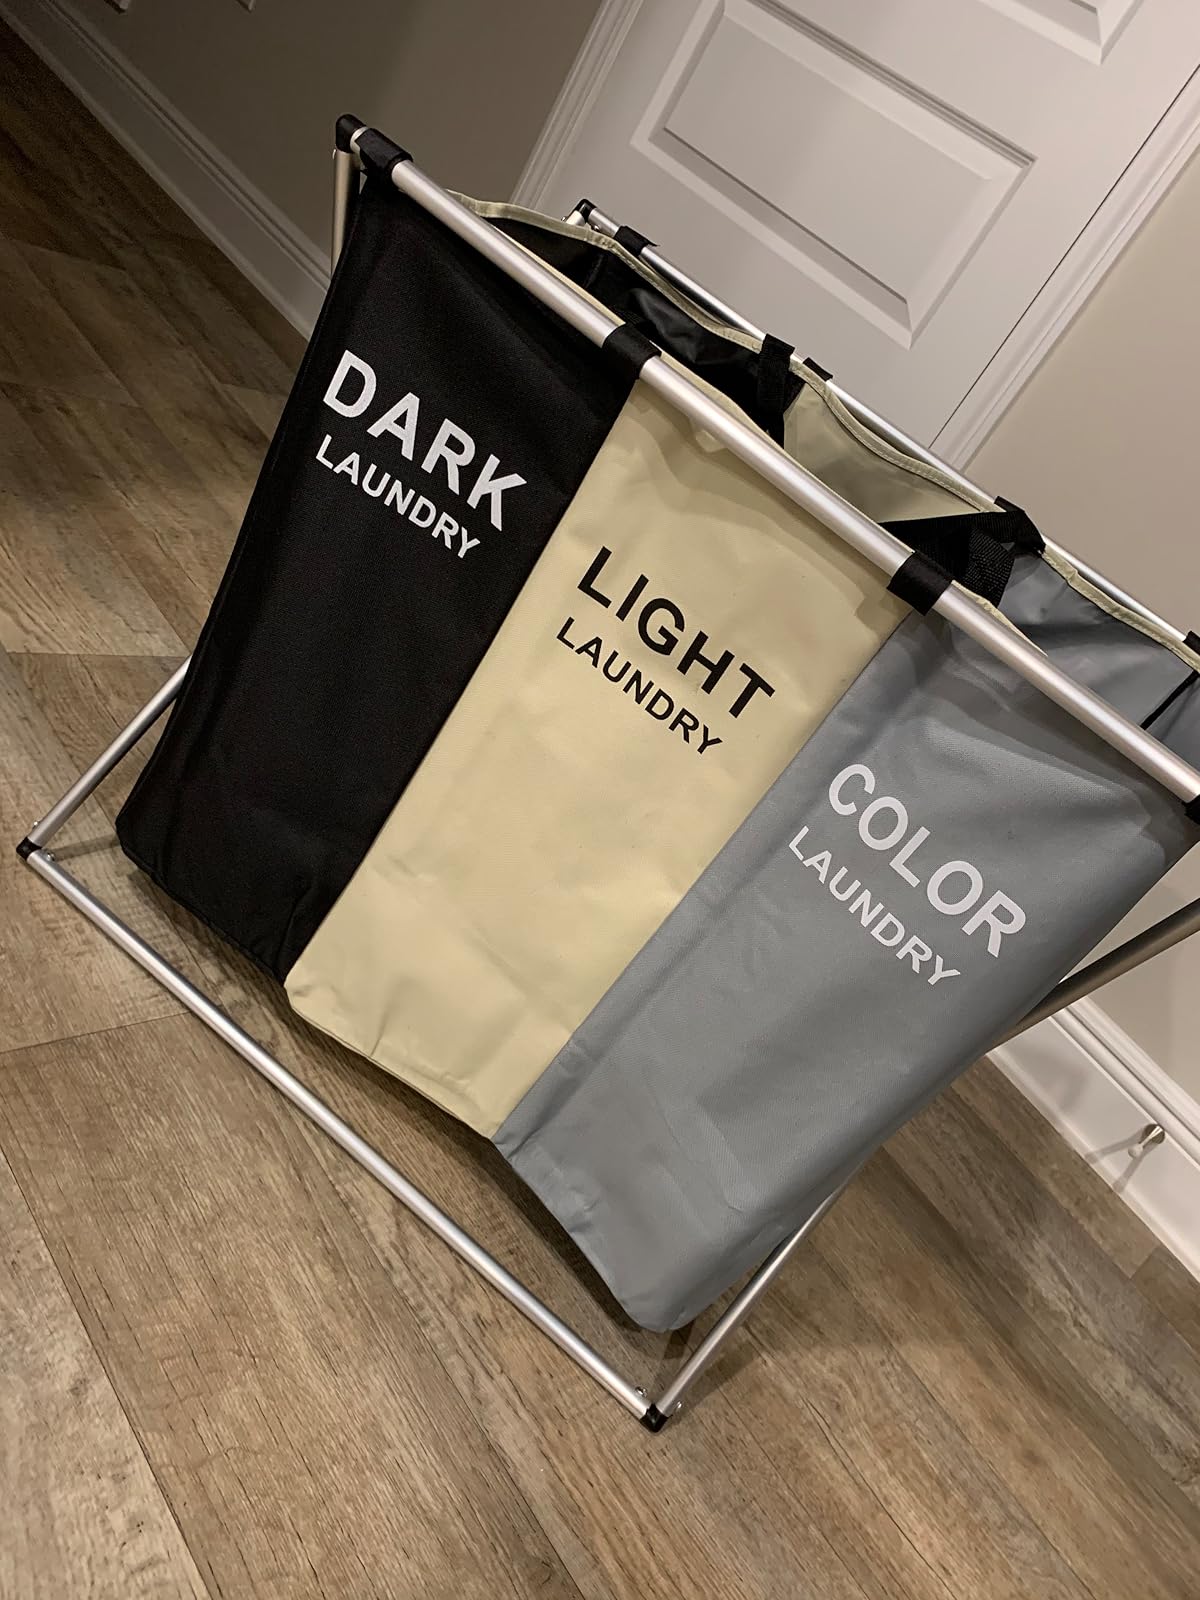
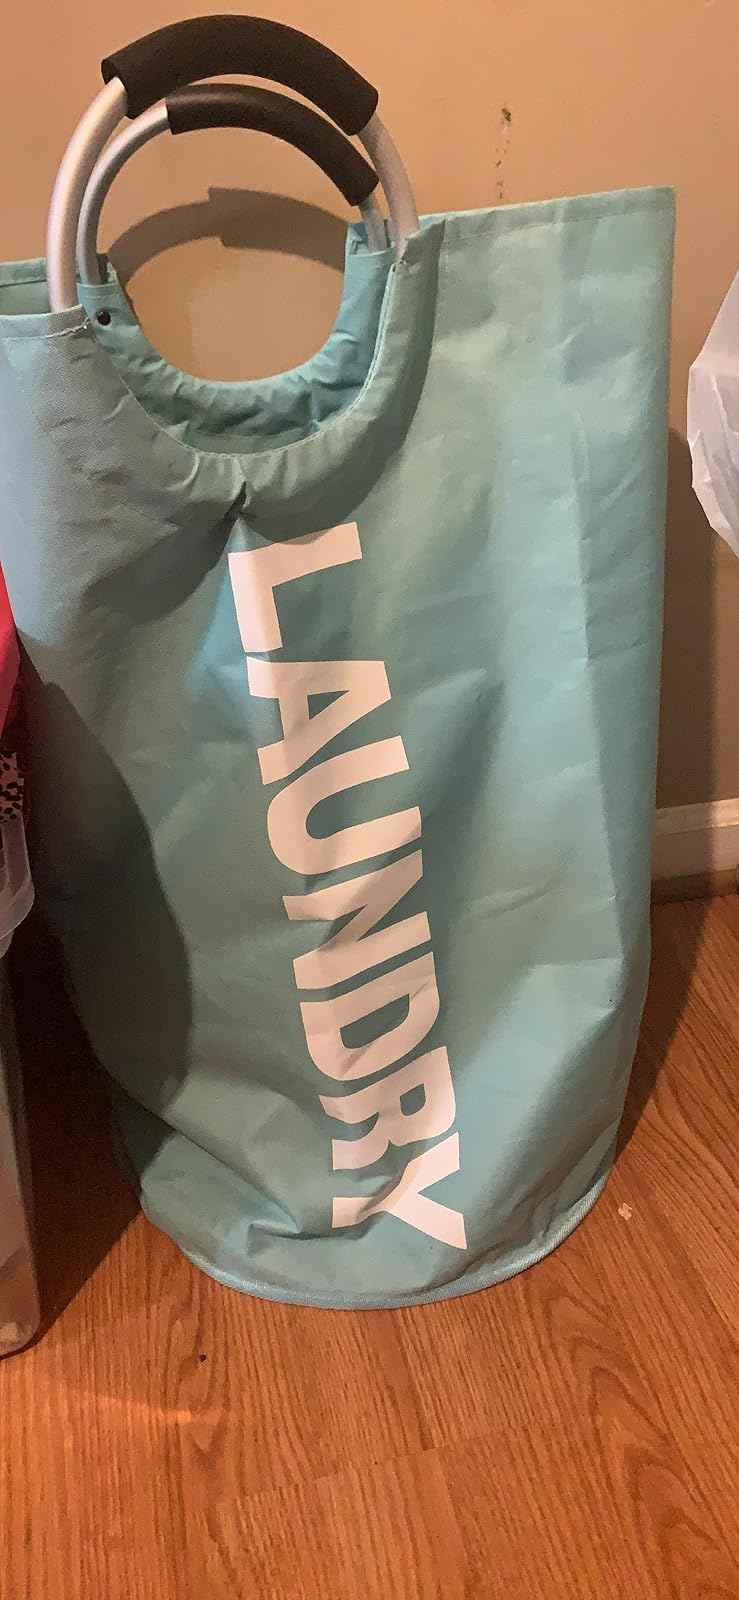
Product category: items_hamper
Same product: no